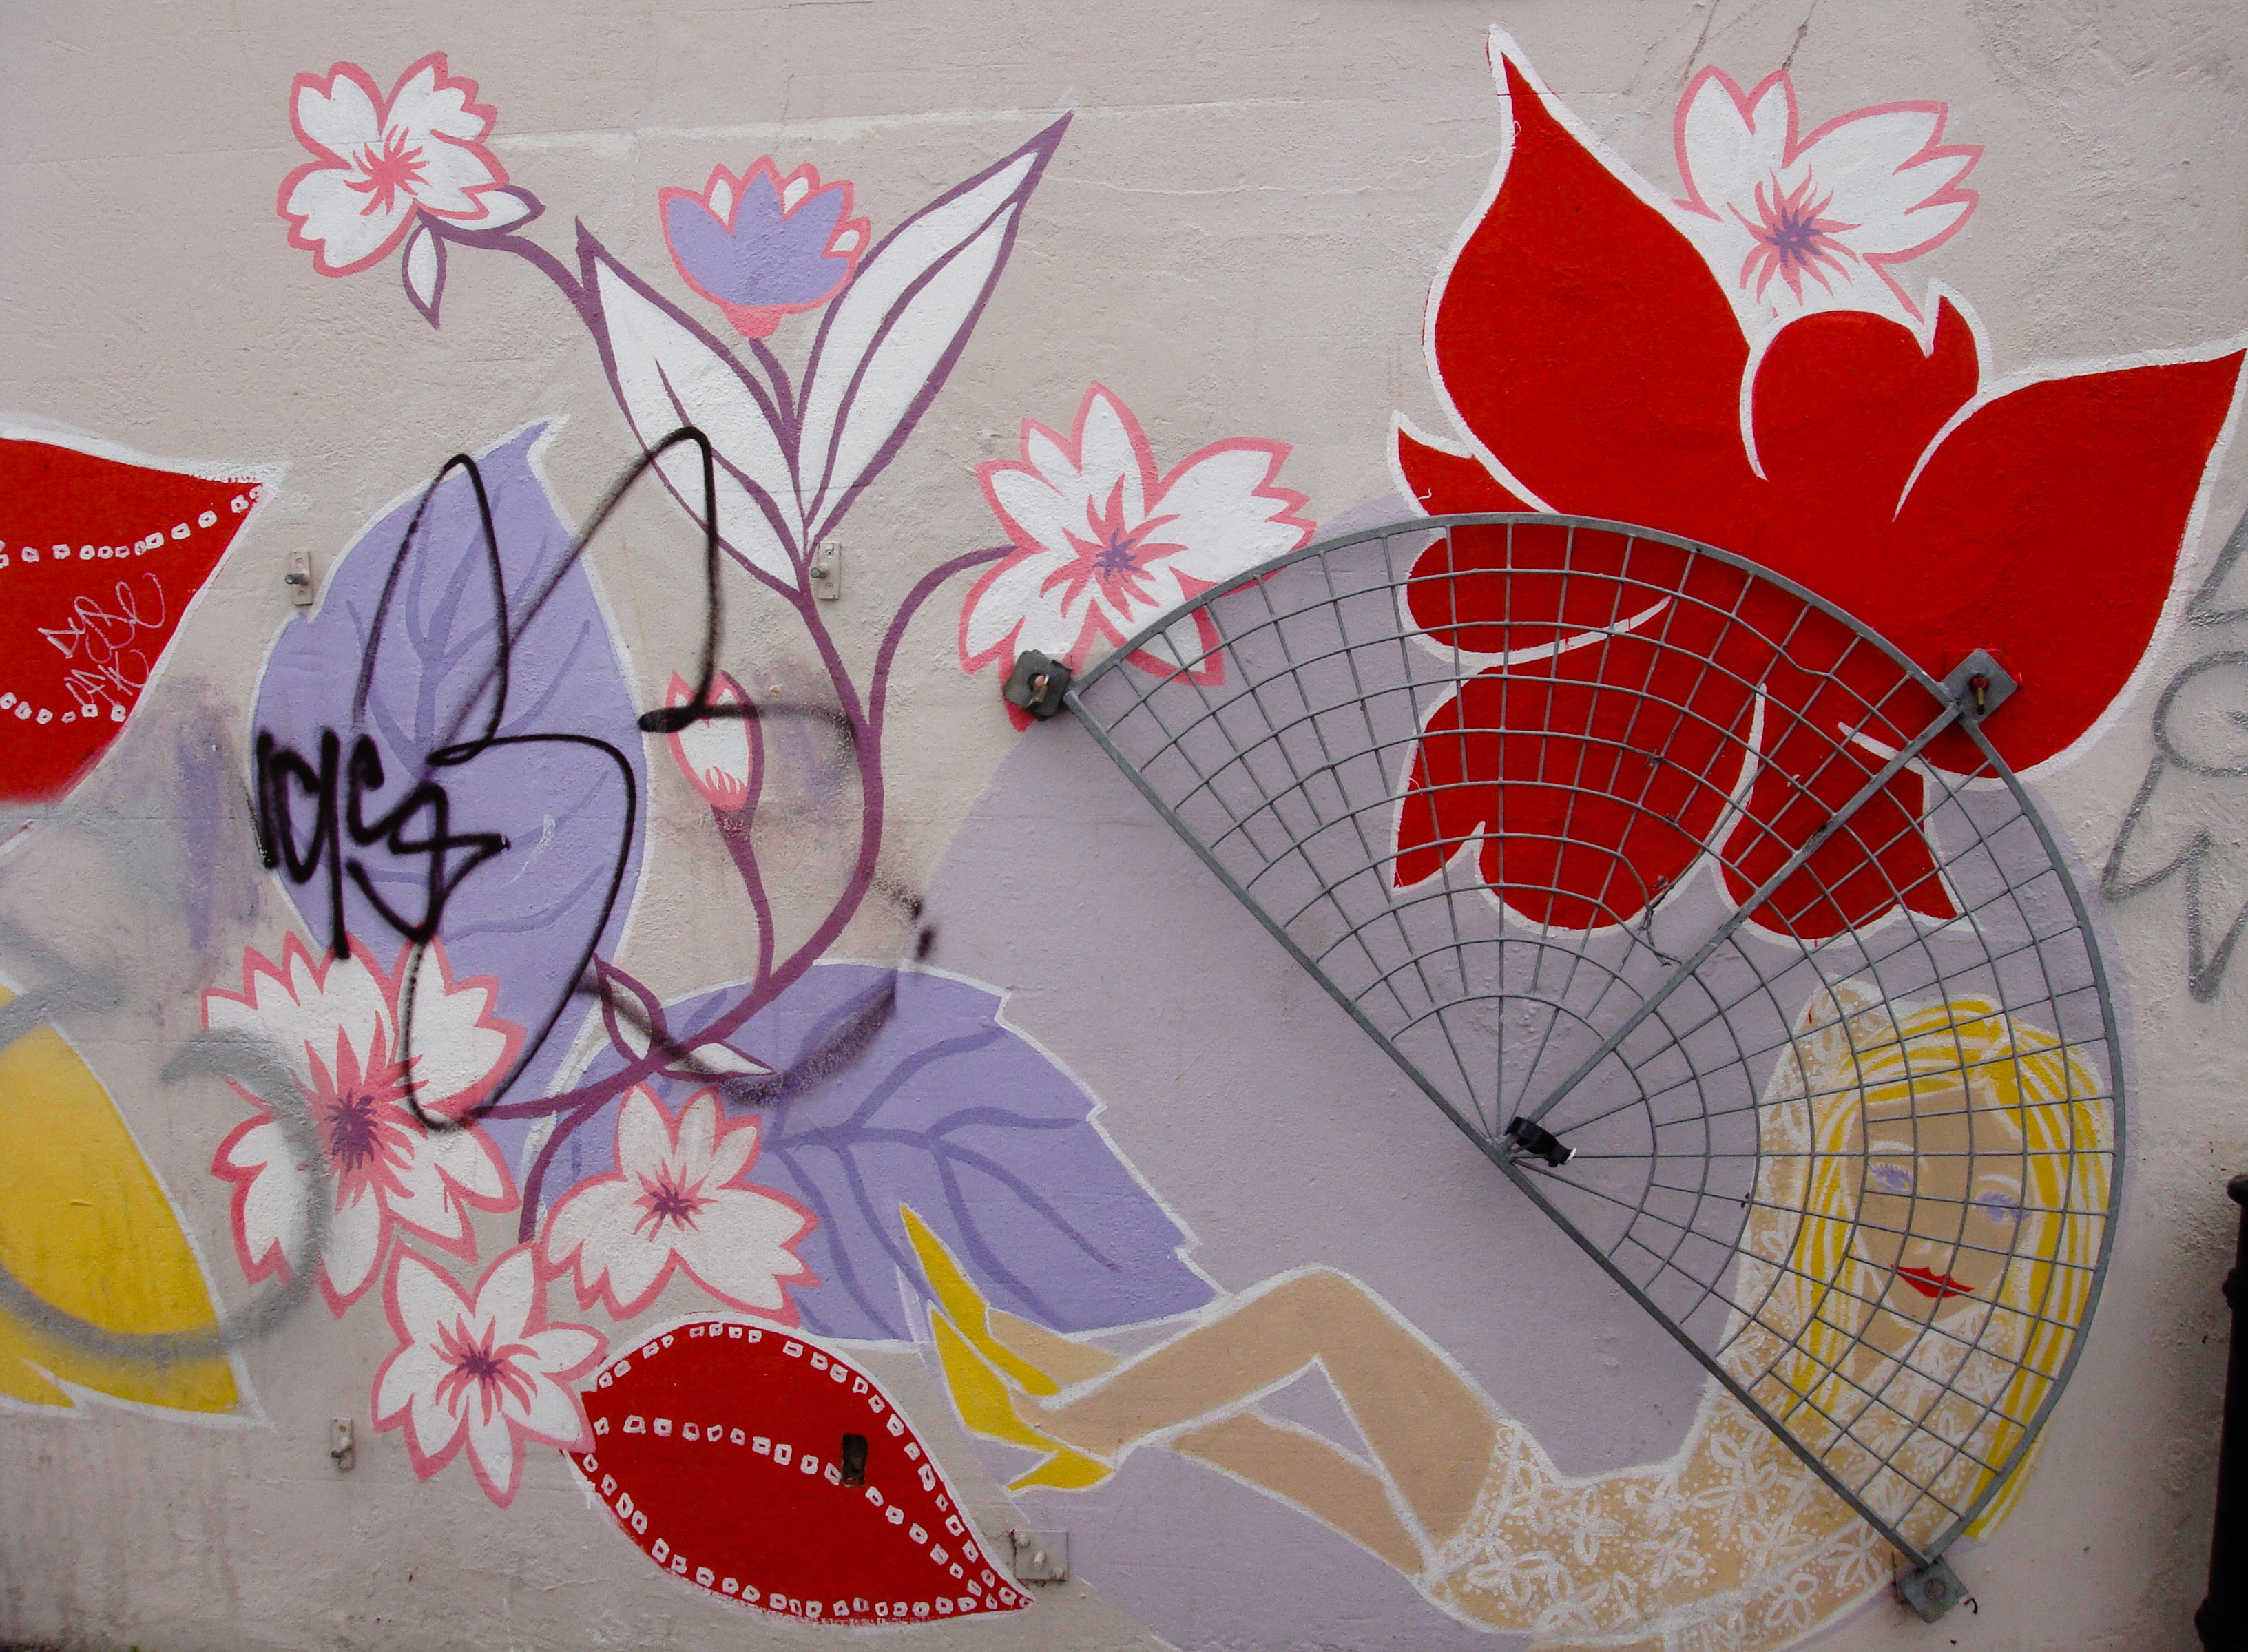
street, flower, color, art, drawing, illustration, mural, shape